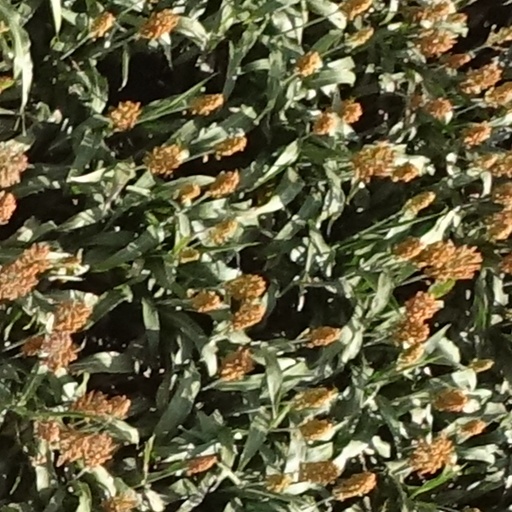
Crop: sorghum